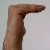
The image shows a hand gesture representing a space in Indian Sign Language.